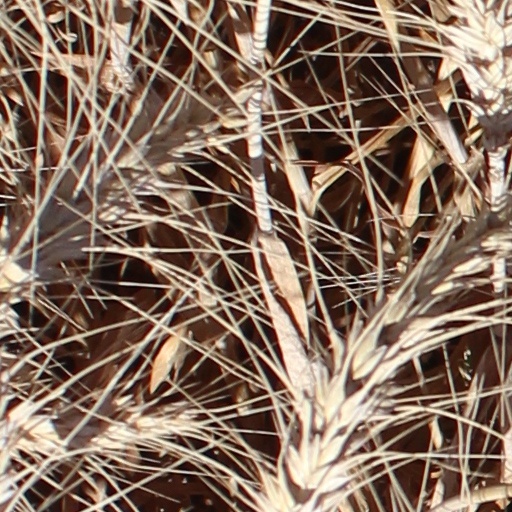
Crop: wheat